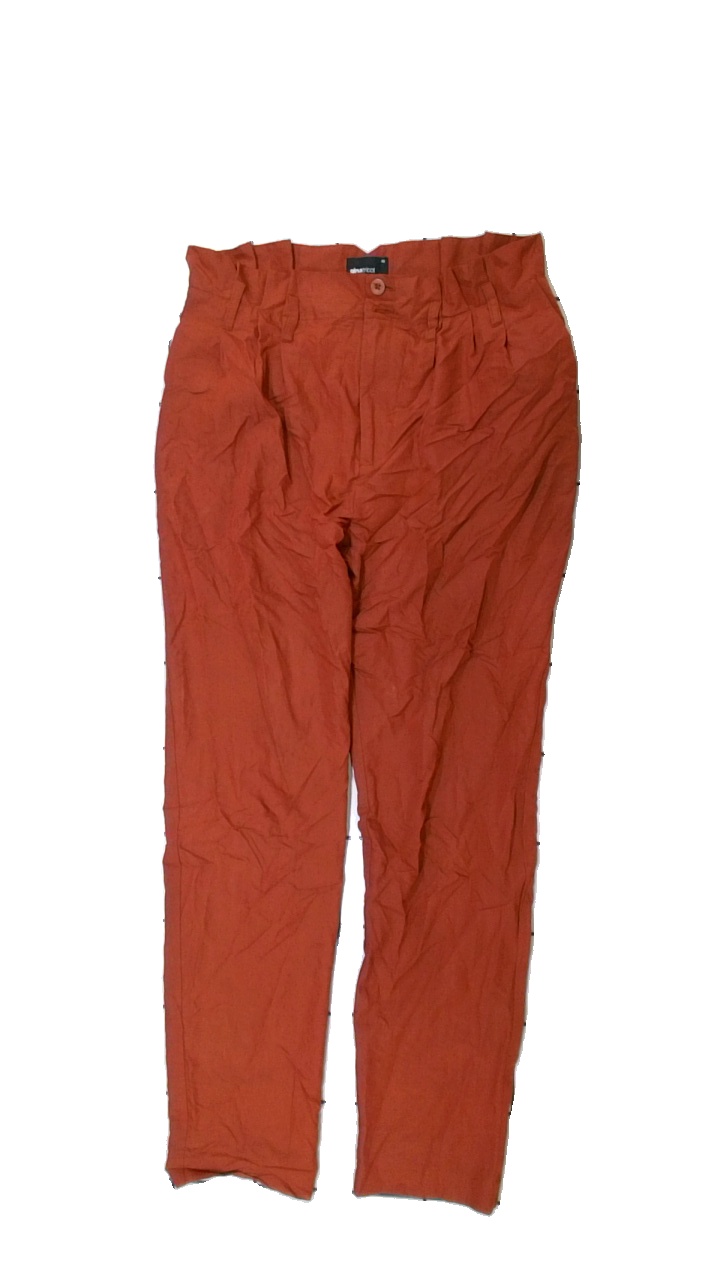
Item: Trousers (Ladies)
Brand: Gina Tricot
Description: röda byxor
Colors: Red
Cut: Oversize
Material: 80% viskos 20% polyester
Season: All
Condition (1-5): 4
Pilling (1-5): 5
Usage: Reuse
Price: <50